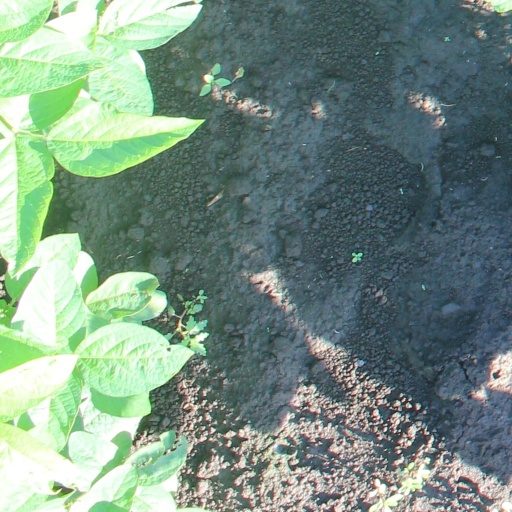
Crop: soybean